Joseph A. Wickes

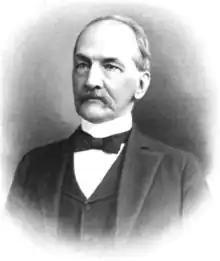
Portrait of Wickes in 1912 book

Joseph Augustus Wickes (September 27, 1826 – May 18, 1915) was an American politician and judge. He served in the Maryland House of Delegates, representing Allegany County, in 1856. He served as a judge in Maryland's Second Judicial Circuit Court from 1869 to 1897.